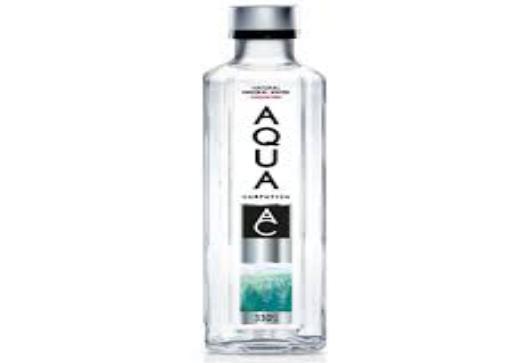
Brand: Aqua Carpatica
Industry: Food